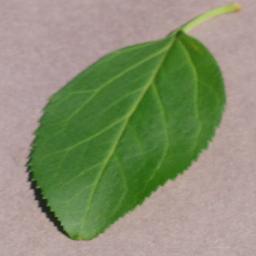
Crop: cherry
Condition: (including_sour)_healthy